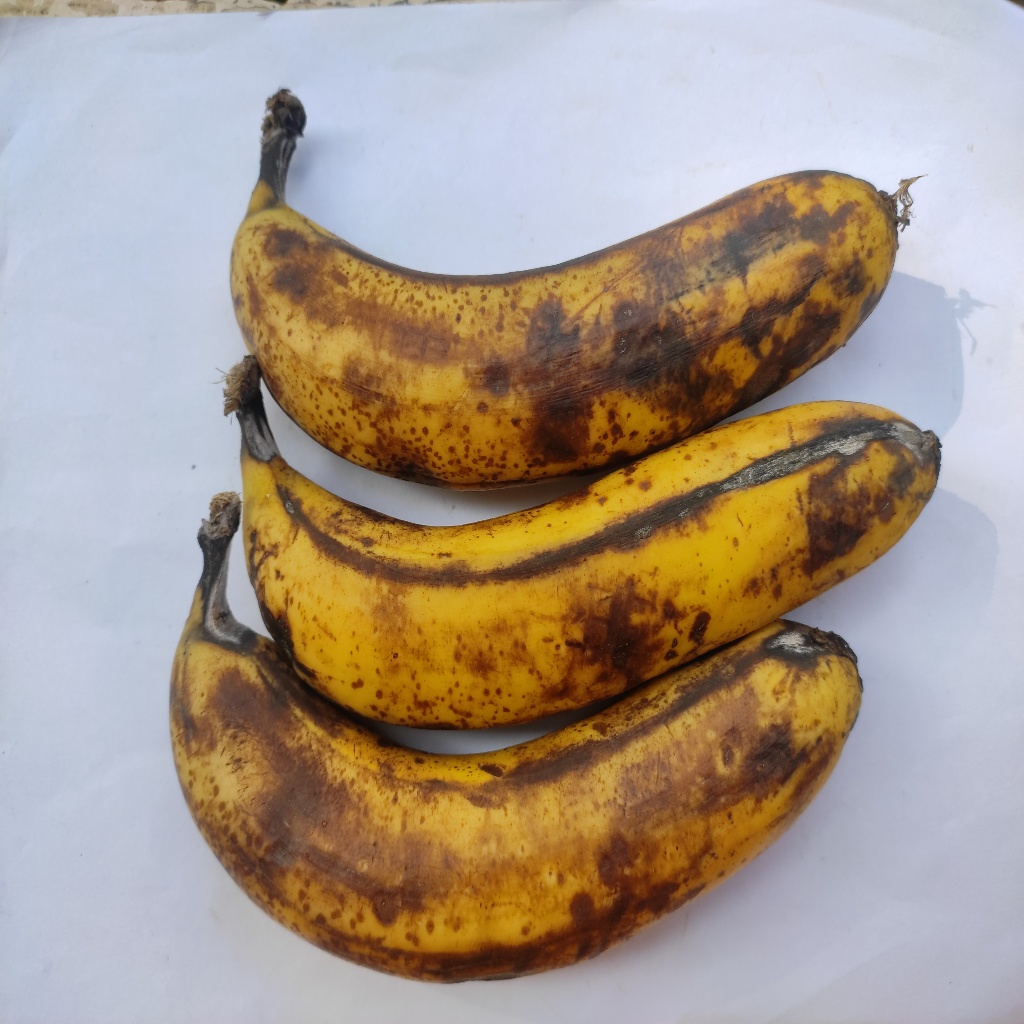
Crop: banana
Quality class: Defect